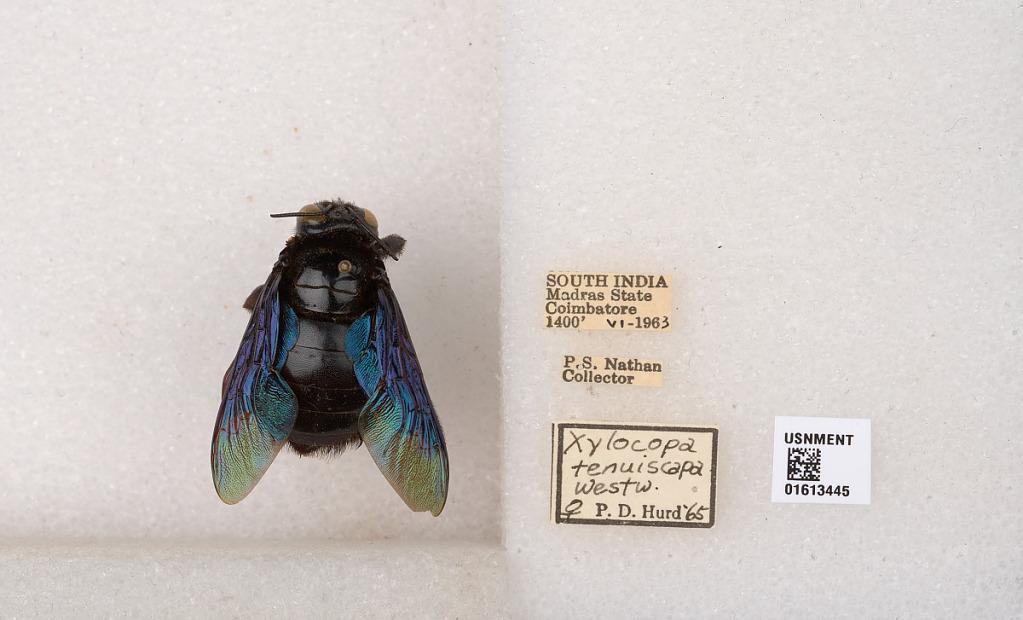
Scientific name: Xylocopa (Mesotrichia) tenuiscapa Westwood
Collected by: P. Nathan
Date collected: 1963-6-1
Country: India
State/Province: Tamil Nadu
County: Coimbatore
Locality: Coimbatore
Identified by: Hurd, P. D.